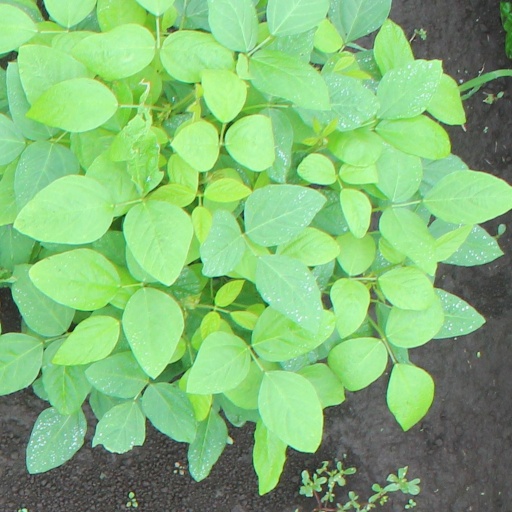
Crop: soybean